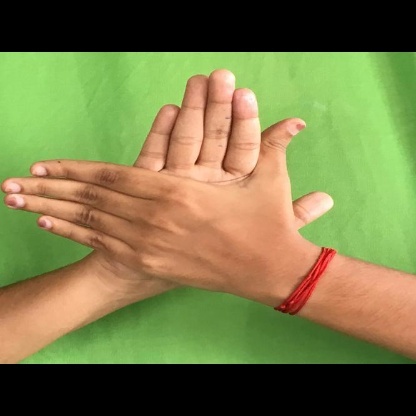
Mudra: Chakra